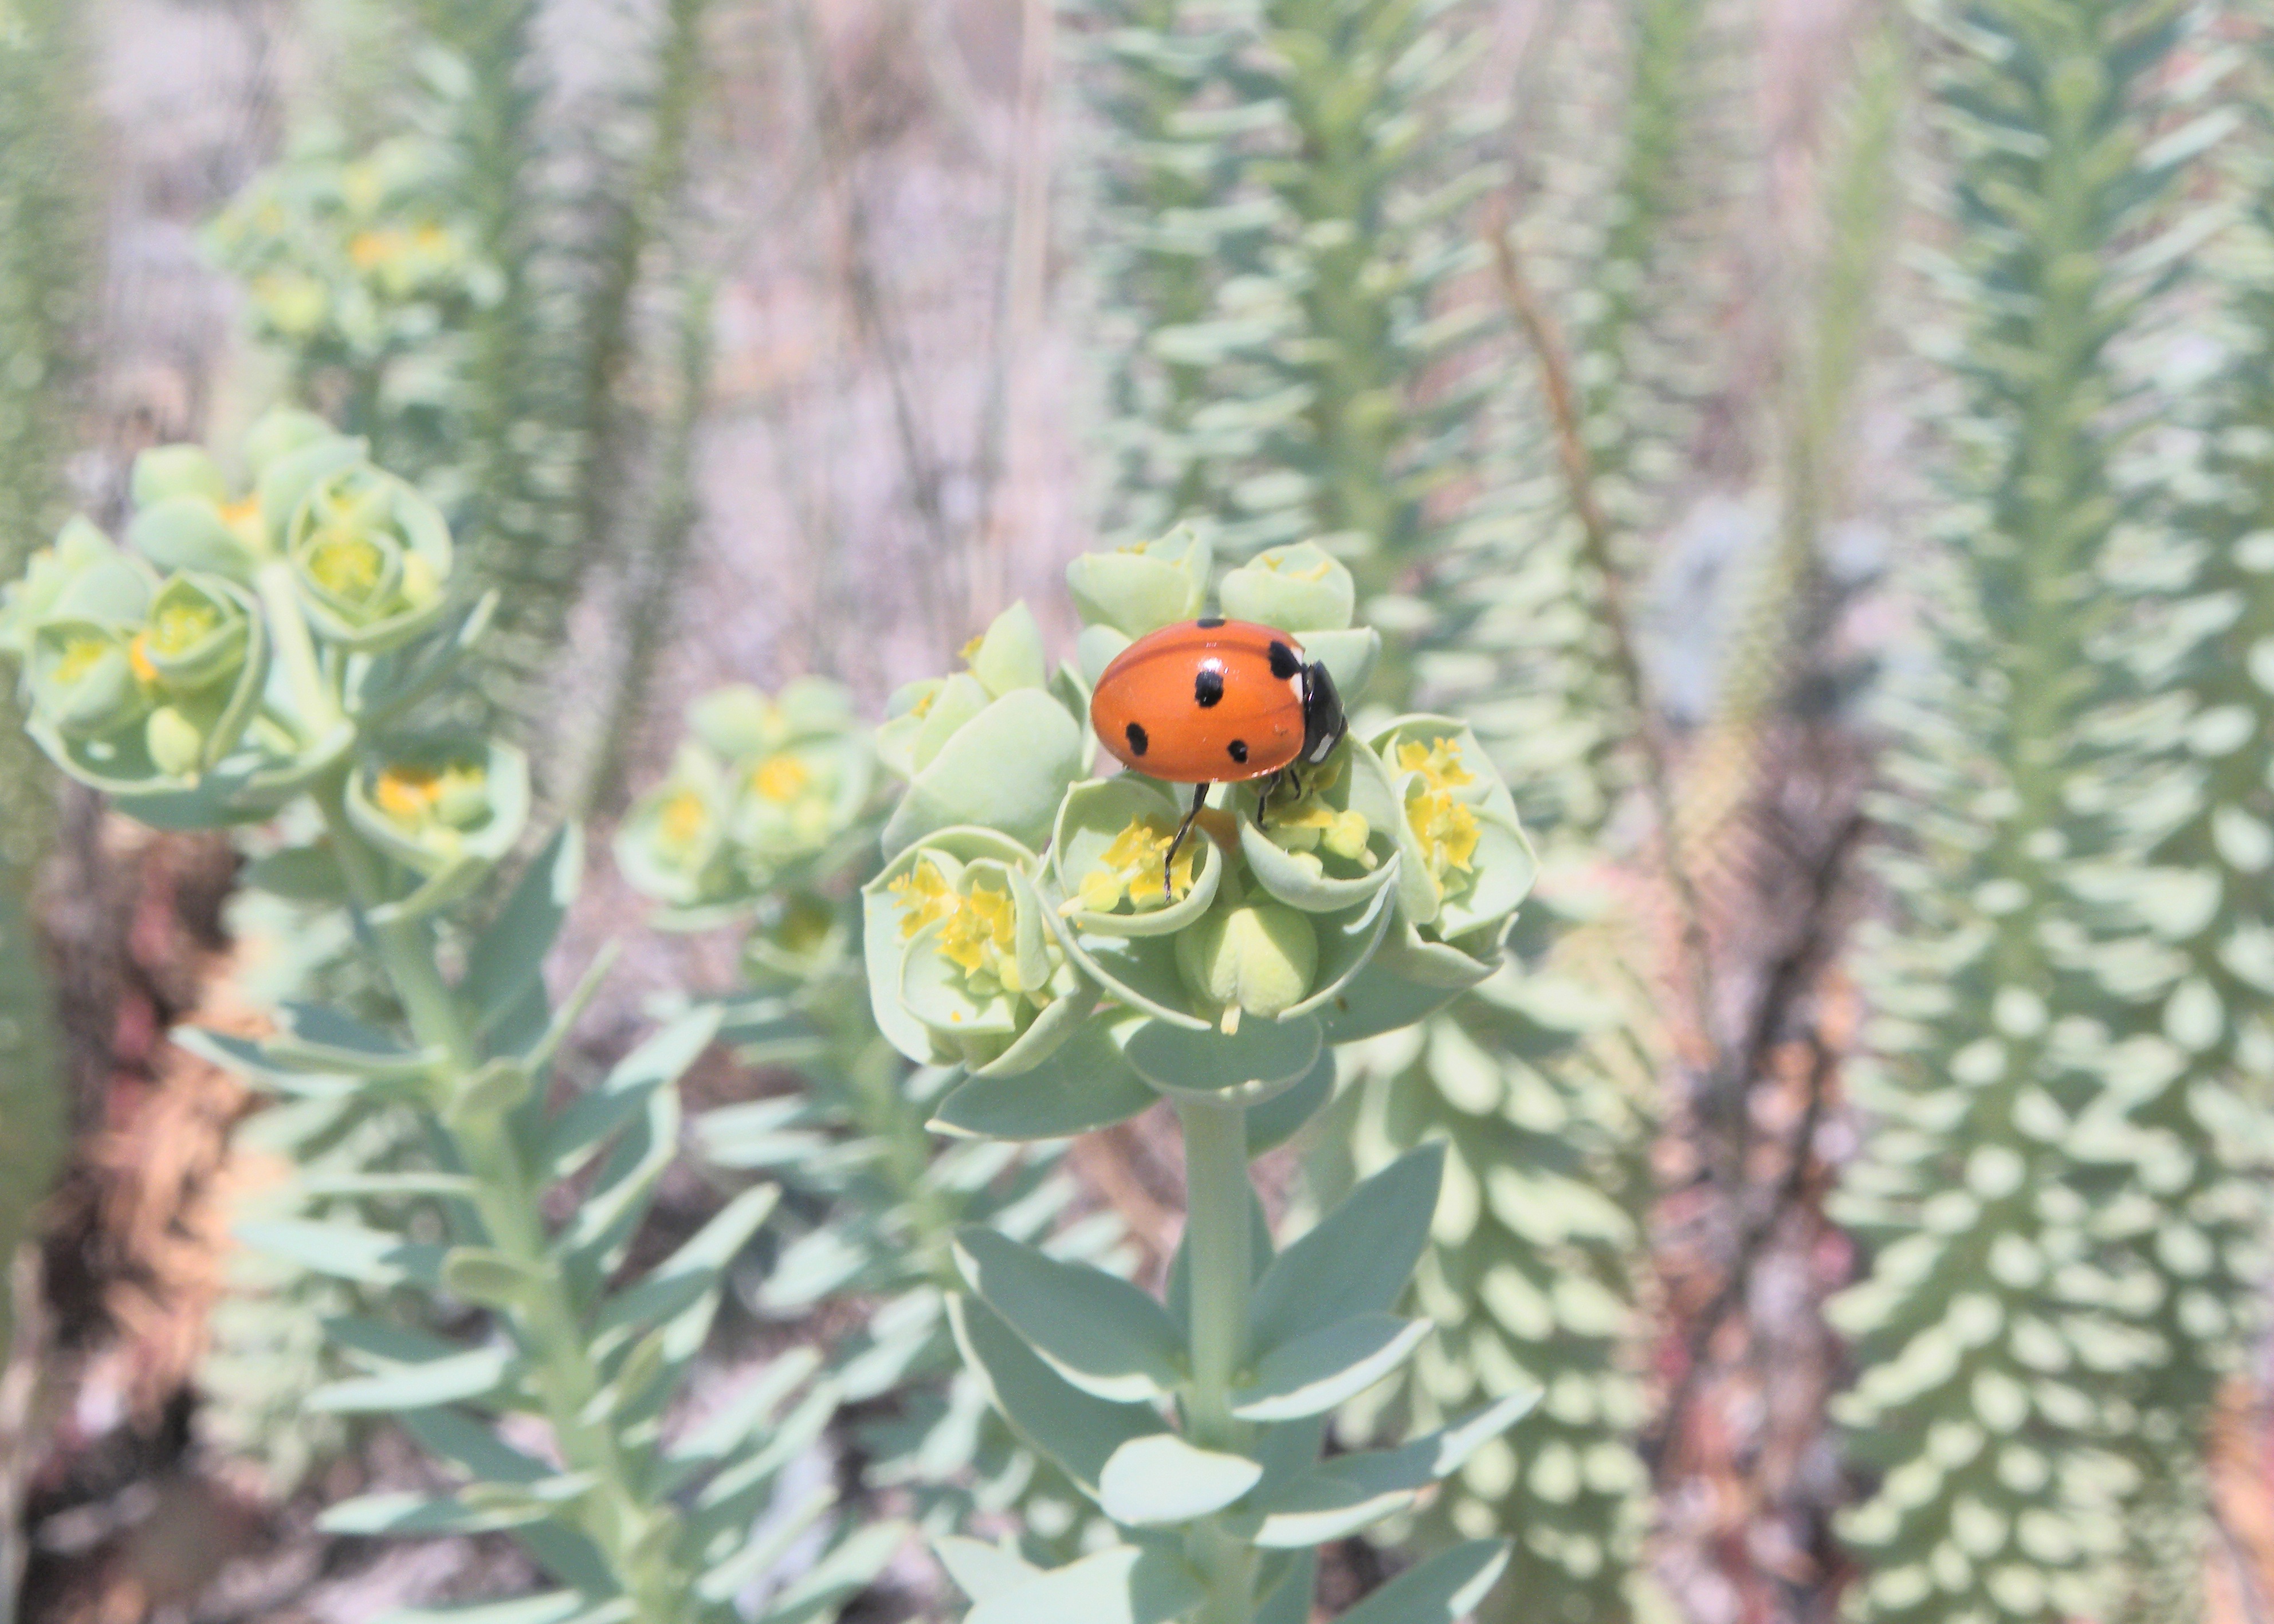
nature, flower, wildlife, insect, ladybug, bug, botany, garden, flora, fauna, invertebrate, flowers